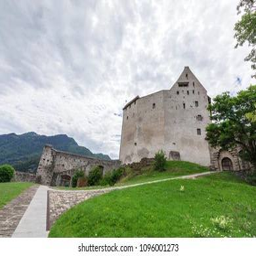
Burg Gutenberg